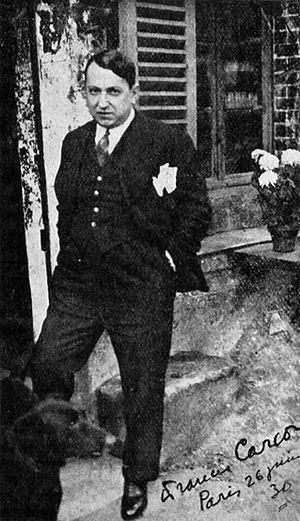
Francis Carco (1886-1958), est un écrivain, poète, journaliste et auteur de chansons français. Čeština: Francis Carco (1886-1958) byl franckouzský básník, spisovatel, novinář a autor písní.
La littérature en Nouvelle-Calédonie est surtout écrite et récente. La littérature orale ancienne est plus difficile à évaluer.
La Nouvelle-Calédonie a développé, au travers des nombreuses communautés qui composent sa population, une grande mixité et diversité culturelles.
Nouméa, principale ville portuaire de Nouvelle-Calédonie, est le chef-lieu de cette collectivité d'outre-mer française au statut spécifique et de la Province Sud, située sur une presqu'île de la côte sud-ouest de la Grande Terre.